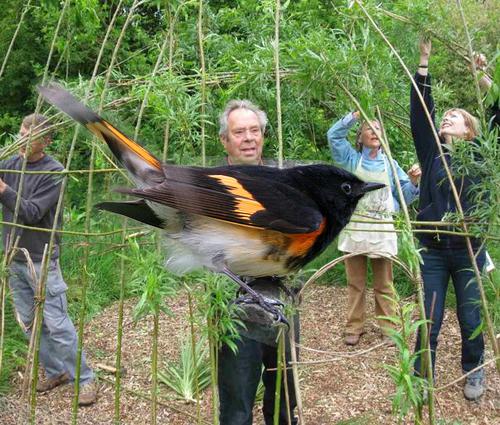
Bird species: American_Redstart
Bird type: landbird
Background: land